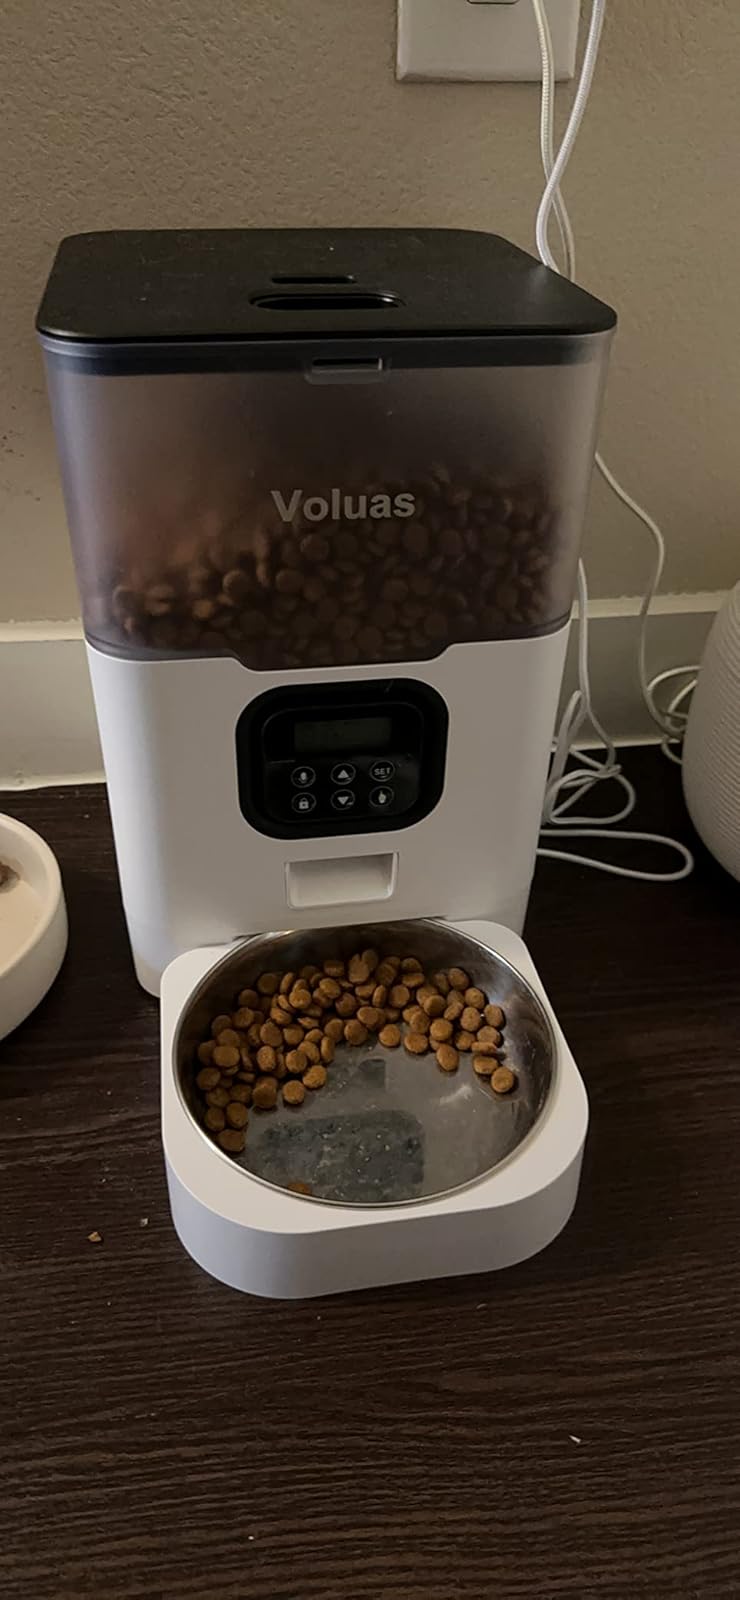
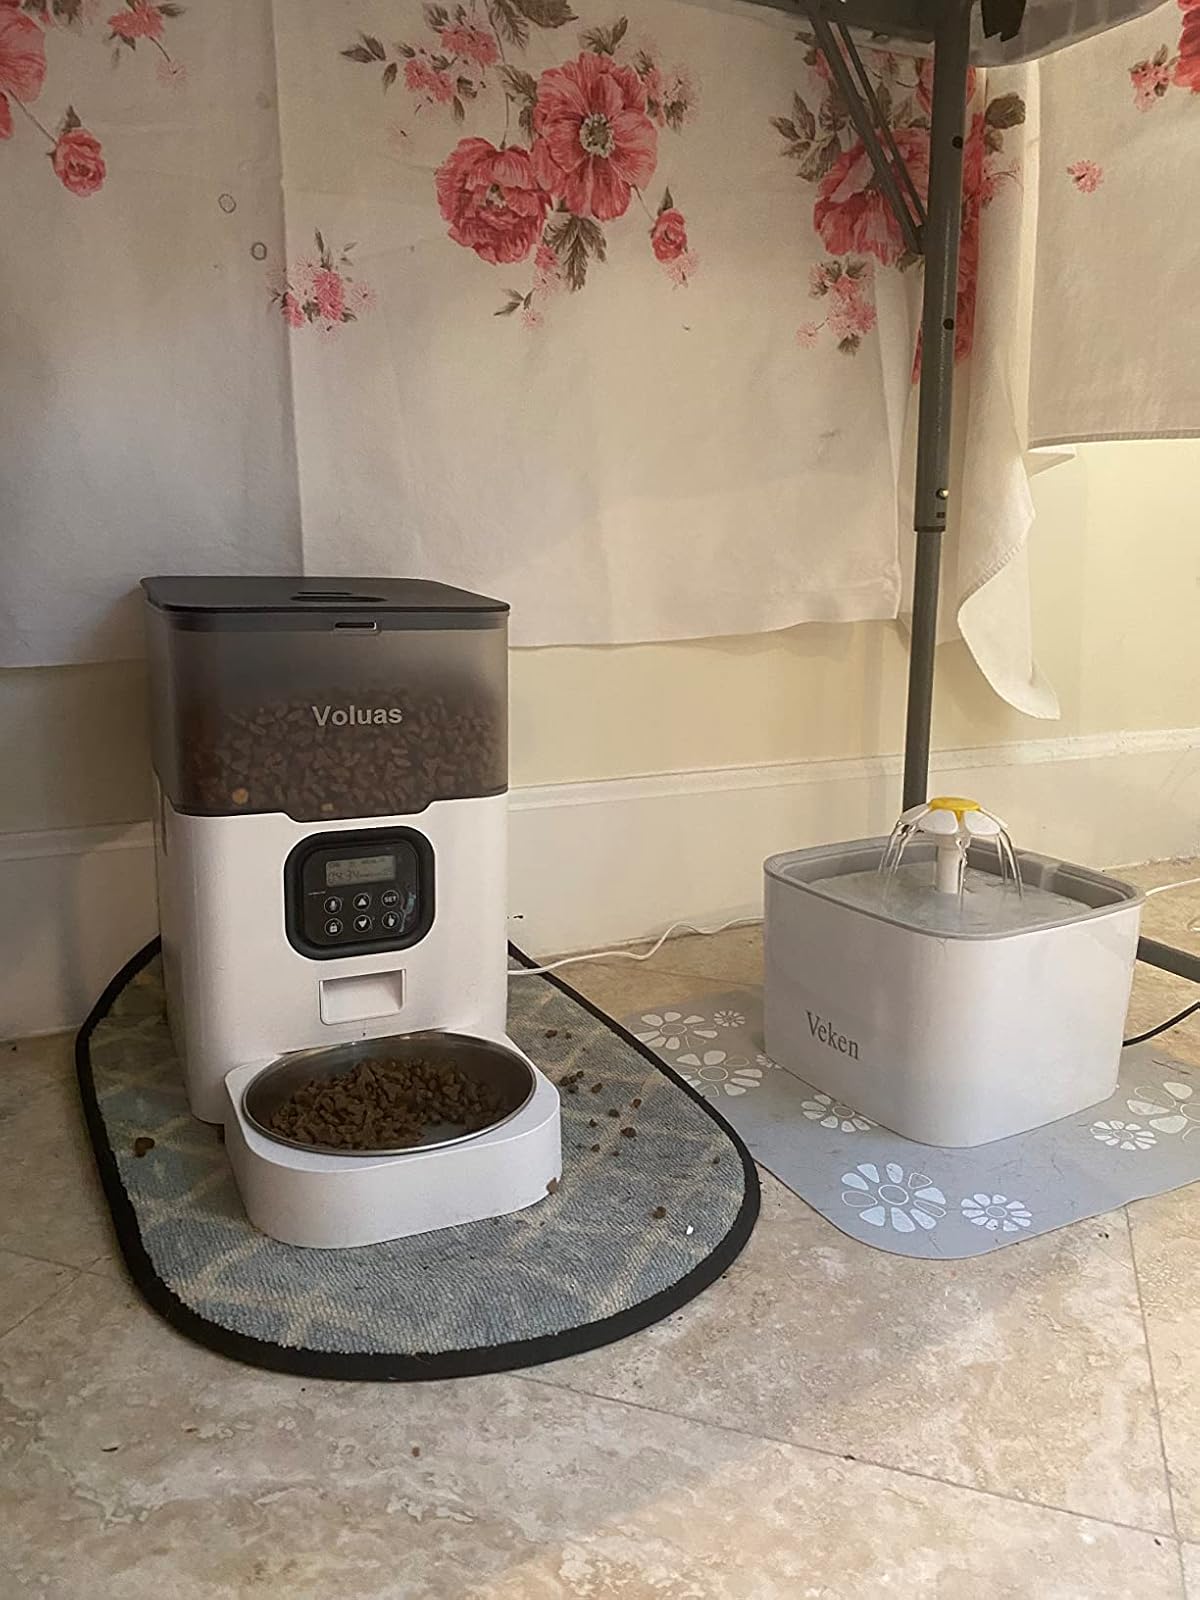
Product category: items_feeder
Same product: yes